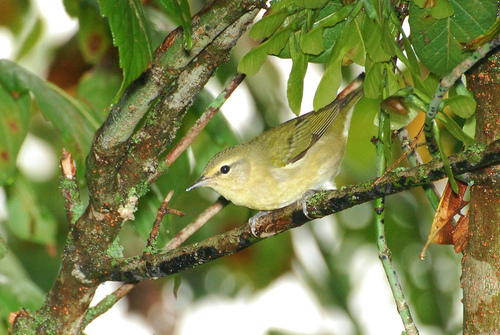
the bird has a tiny eyering that is black and small feet.
this is a bird with a yellow belly and gray wing.
this lime colored bird has darker green wings and tail with black wingbars.
this is a small, yellow bird with black on the crown and wingbars.
small white green and black bird with a medium black beak
this bird has wings that are yellow and gas a long black bill
this bid has green, brown and white secondaries, white wing bars, and a light grey cheek patch.
this bird is yellow with black and has a long, pointy beak.
this bird has wings that are yellow and has a white body
this bird has grey wingbars.
Species: Tennessee Warbler